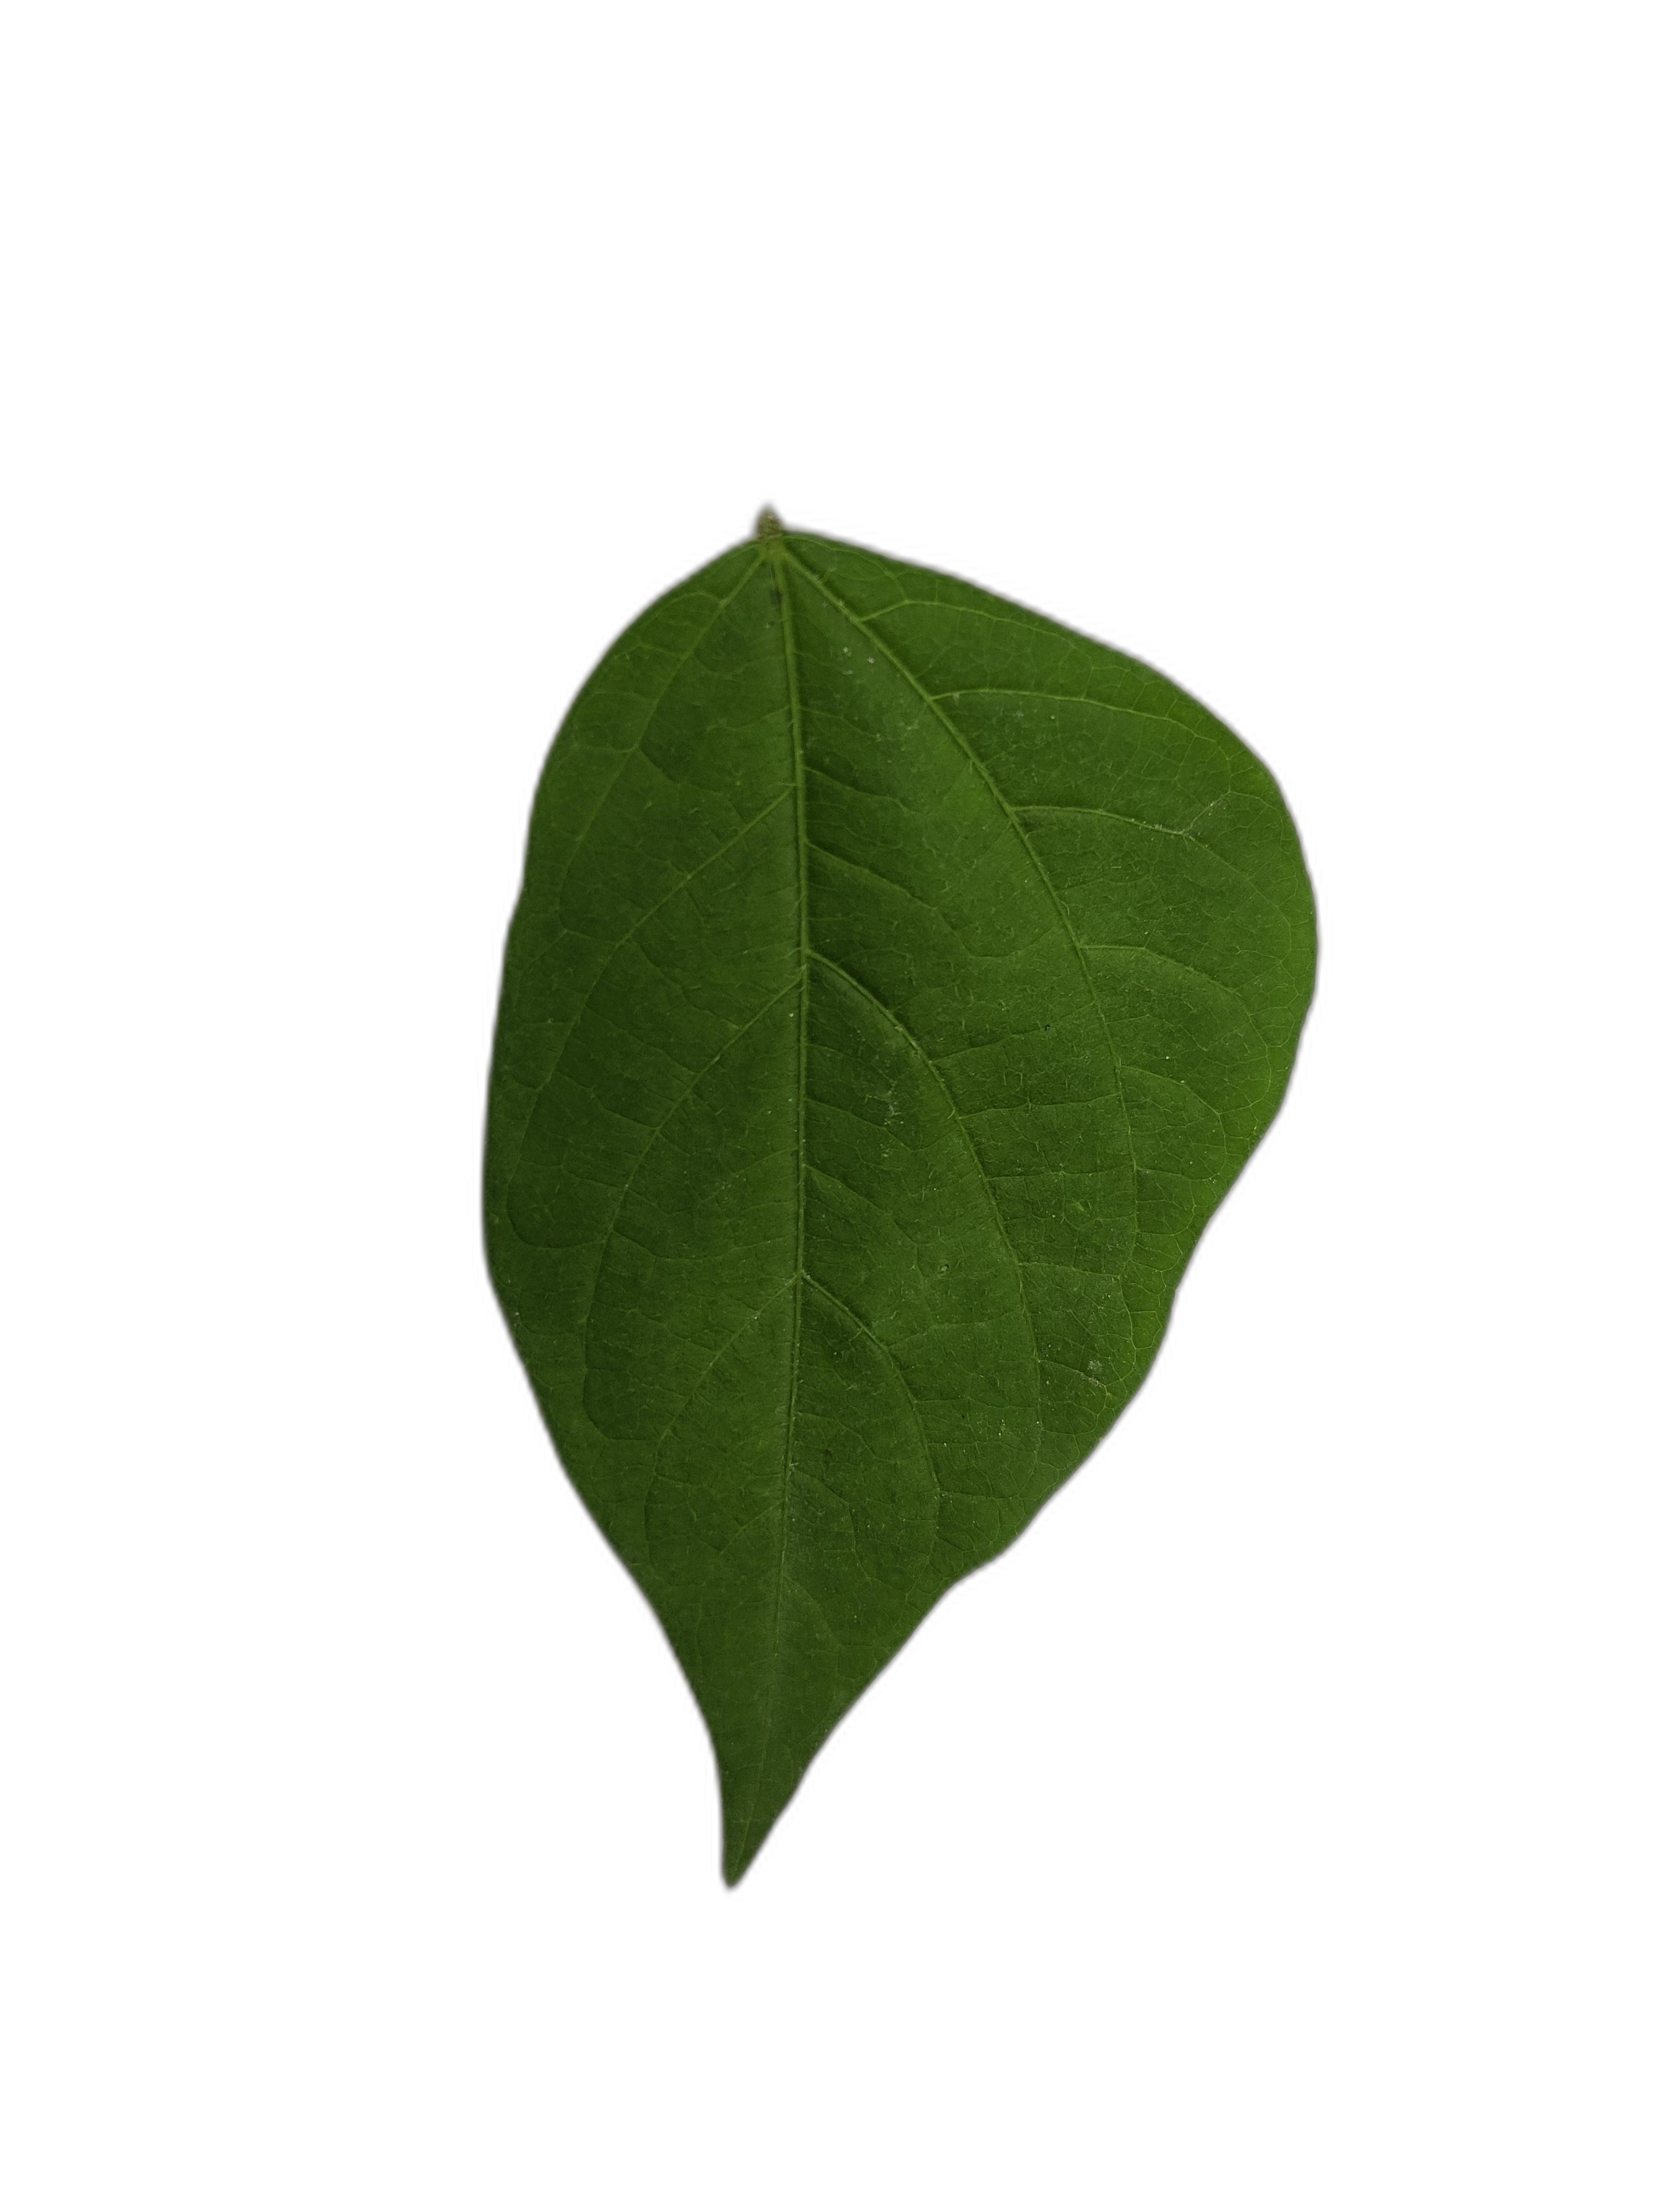
Label: Healthy